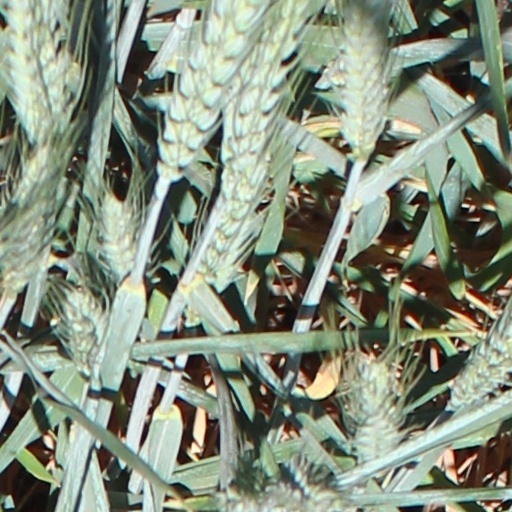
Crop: wheat